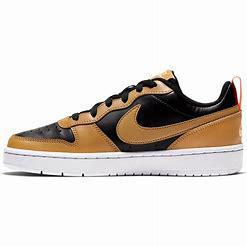
Brand: Nike
Model: Court Borough Mid 2